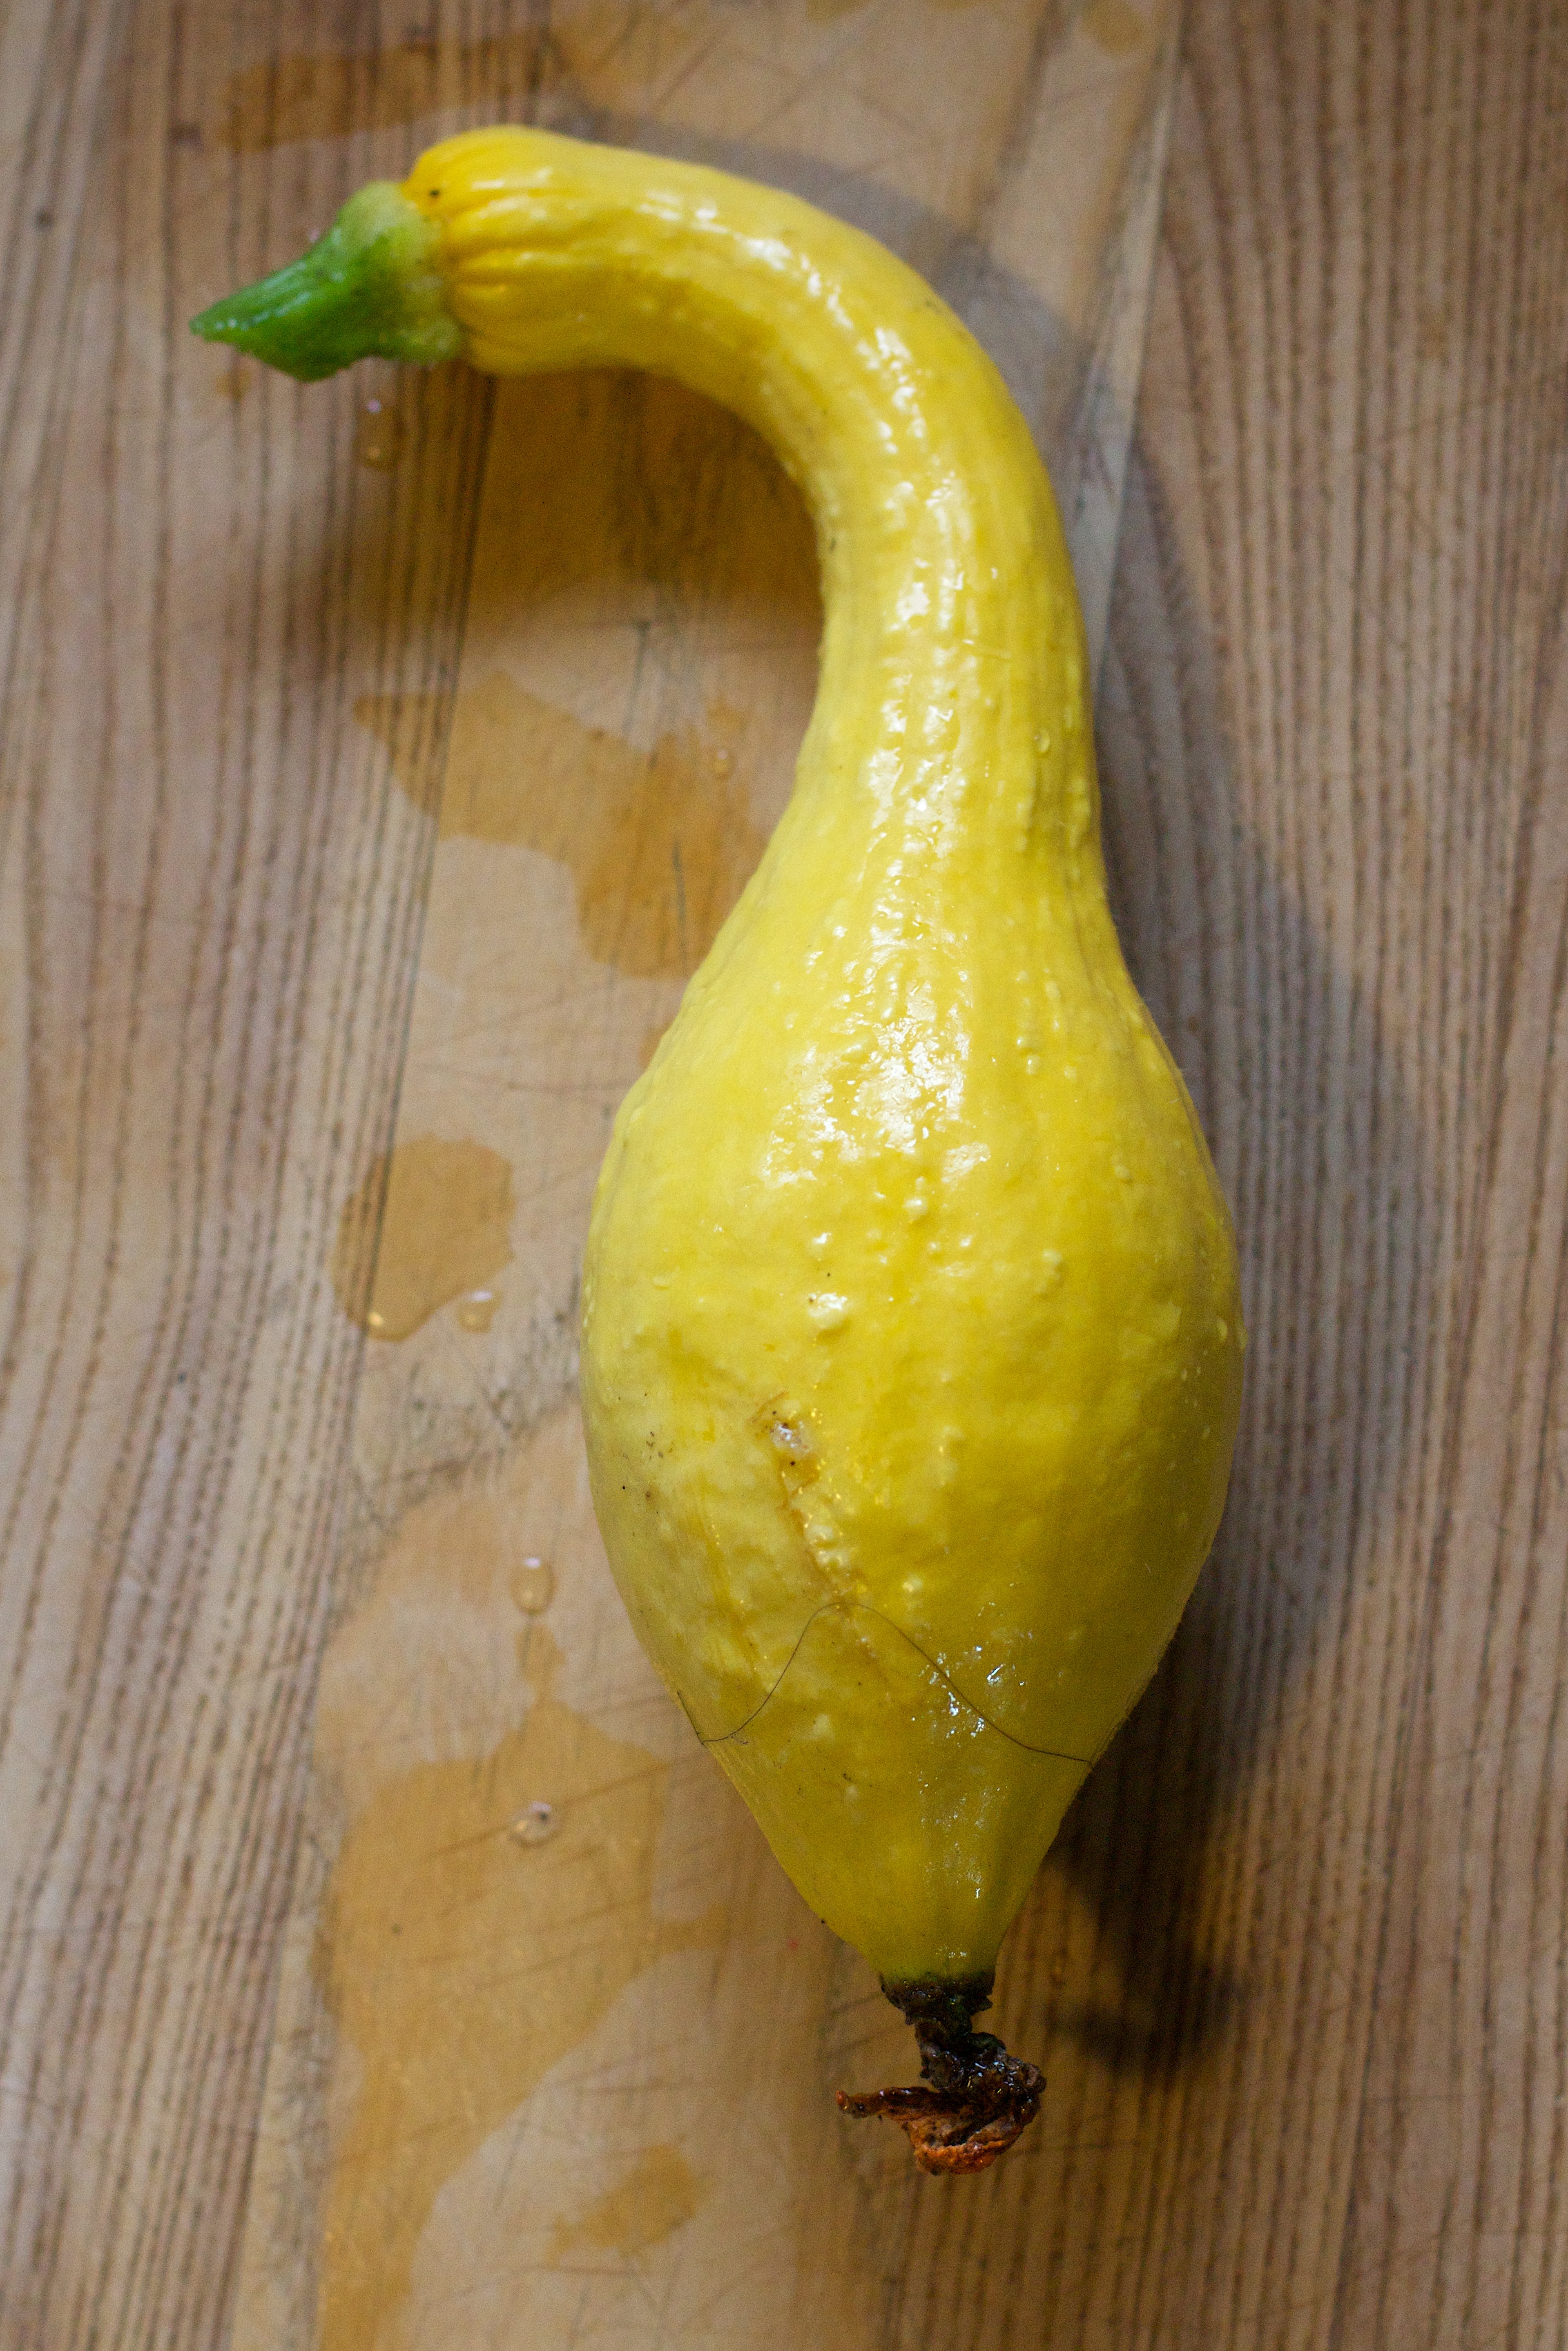
plant, fruit, flower, food, produce, vegetable, yellow, garden, banana, gourd, cucurbita, flowering plant, land plant, banana family